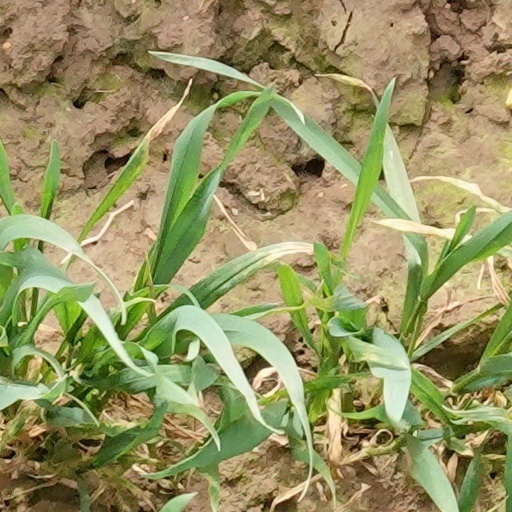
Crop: wheat